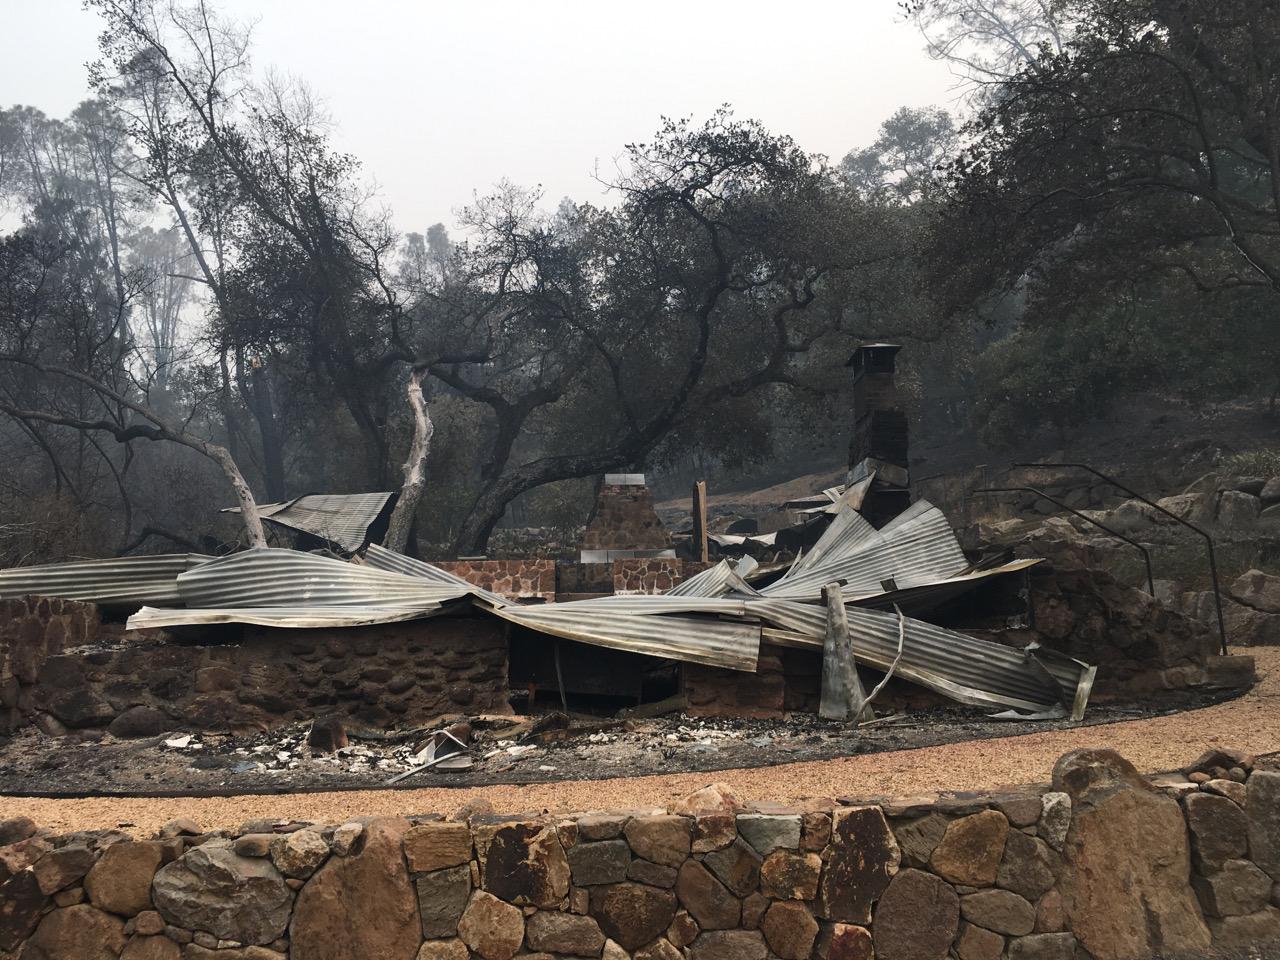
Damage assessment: destroyed